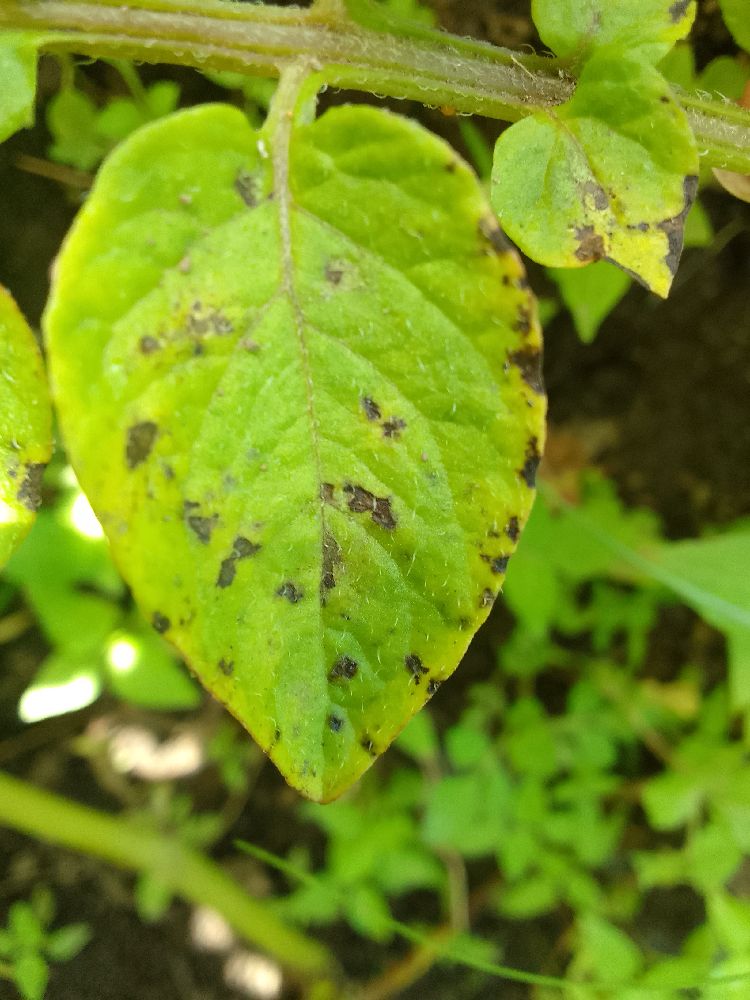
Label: Early blight